Robert Hyde Colebrooke

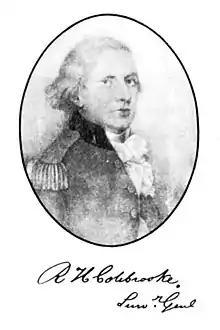
Copy of a miniature that was painted between 1790 and 1795 showing Colebrooke in a scarlet uniform with dark blue collar.

Robert Hyde Colebrooke (1762? - 21 September 1808) was a British infantry officer in India who conducted early surveys in Bengal and Mysore before becoming Surveyor General of Bengal, a position he held from 1788 to 1794 succeeding Alexander Kyd.